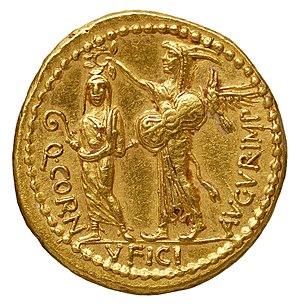
Quintus Cornificius, né aux alentours de 75 av.JC., est un romain de la période républicaine, sénateur de la gens plébéenne Cornificia. Général, gouverneur d'Afrique proconsulaire, orateur et poète, il exerça aussi la charge d'Augure.